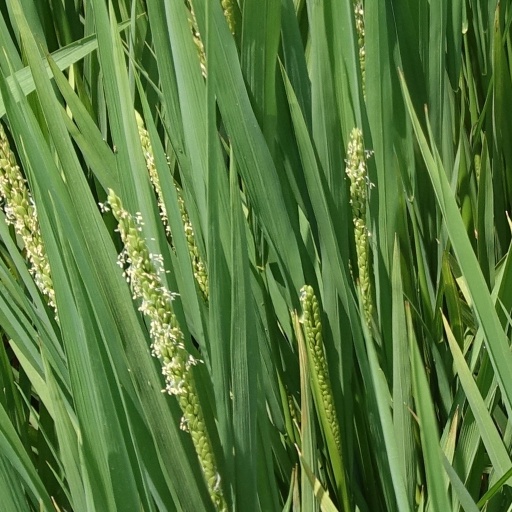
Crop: rice